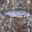
Label: trout